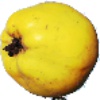
Label: Quince 1